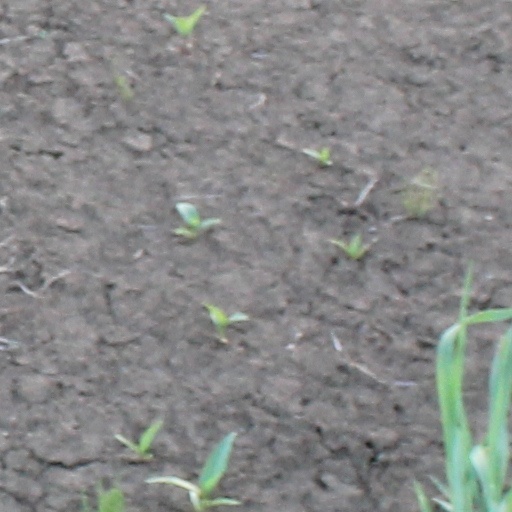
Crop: wheat